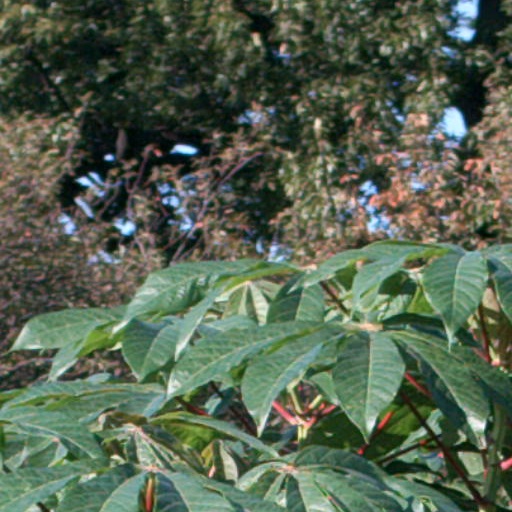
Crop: cassava